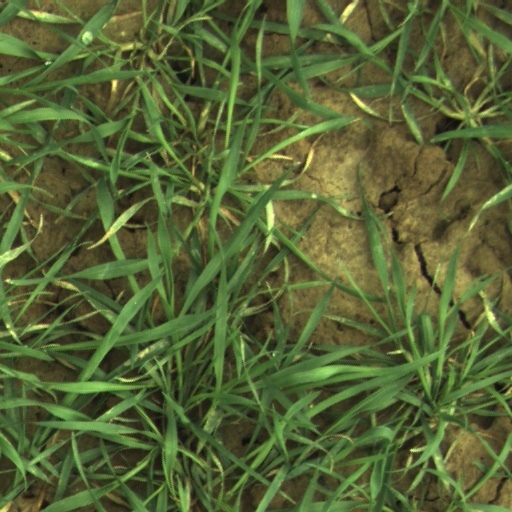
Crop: wheat